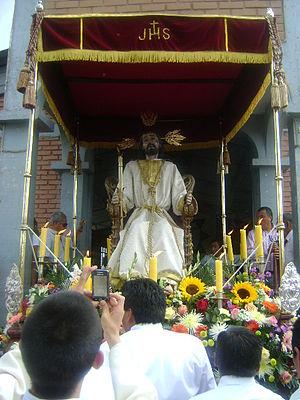
Popayán est la capitale du département de Cauca, au sud de la Colombie. Elle est surnommée « la ville blanche de Colombie ». Les meilleurs architectes et artisans de l'époque coloniale sont intervenus à Popayán, qui est, avec Carthagène des Indes, l'une des villes les plus importantes de Colombie pour son architecture.